Postage stamps and postal history of Uruguay

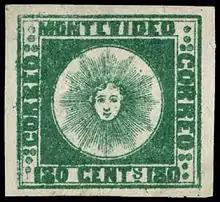
1858 180c green "Sol de Montevideo" private issue

The postal services organised by the stagecoach companies, led by Mr. Lapido, issued on 1 October 1856 the so-called "Diligencia" (stagecoach stamp). This issue was intended for correspondence carried by stagecoach, solely for the domestic service. There were three values.